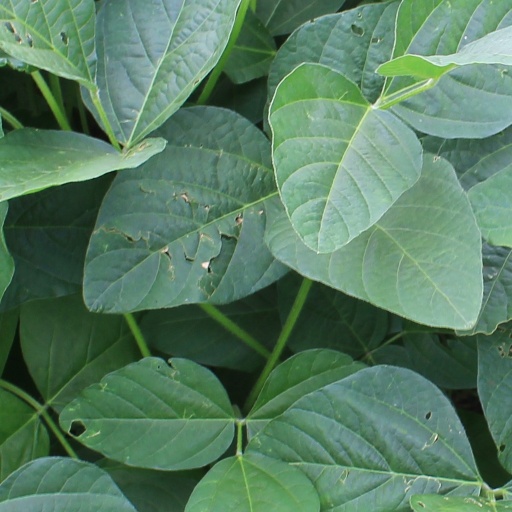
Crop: soybean